Vogelpark Avifauna

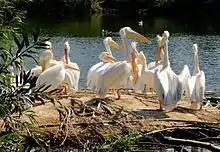
Pelicans

The zoo was set up in the garden of the Ten Rhijn estate by the owner, Van den Brink, and it was opened on 17 May 1950, the first bird park in the world. Toucans were featured on the posters for the park's opening, and a toucan has been depicted on the zoo's logo since, and also on the logos of the Van der Valk hospitality chain and Hotel Avifauna, which is situated on the edge of the park.